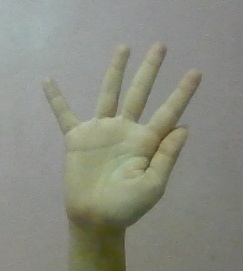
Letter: sheen